Saint-Mézard

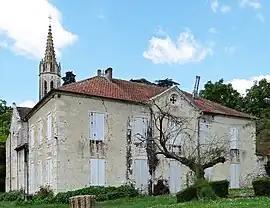
The church in Saint-Mézard

Saint-Mézard is a commune in the Gers department in southwestern France.